Jesse F. Stallings

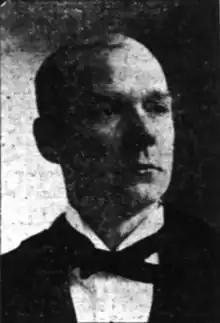
Stallings in 1900 newspaper

Jesse Francis Stallings (April 4, 1856 – March 18, 1928) was an American lawyer and politician who served four terms as a U.S. Representative from Alabama from 1893 to 1901.